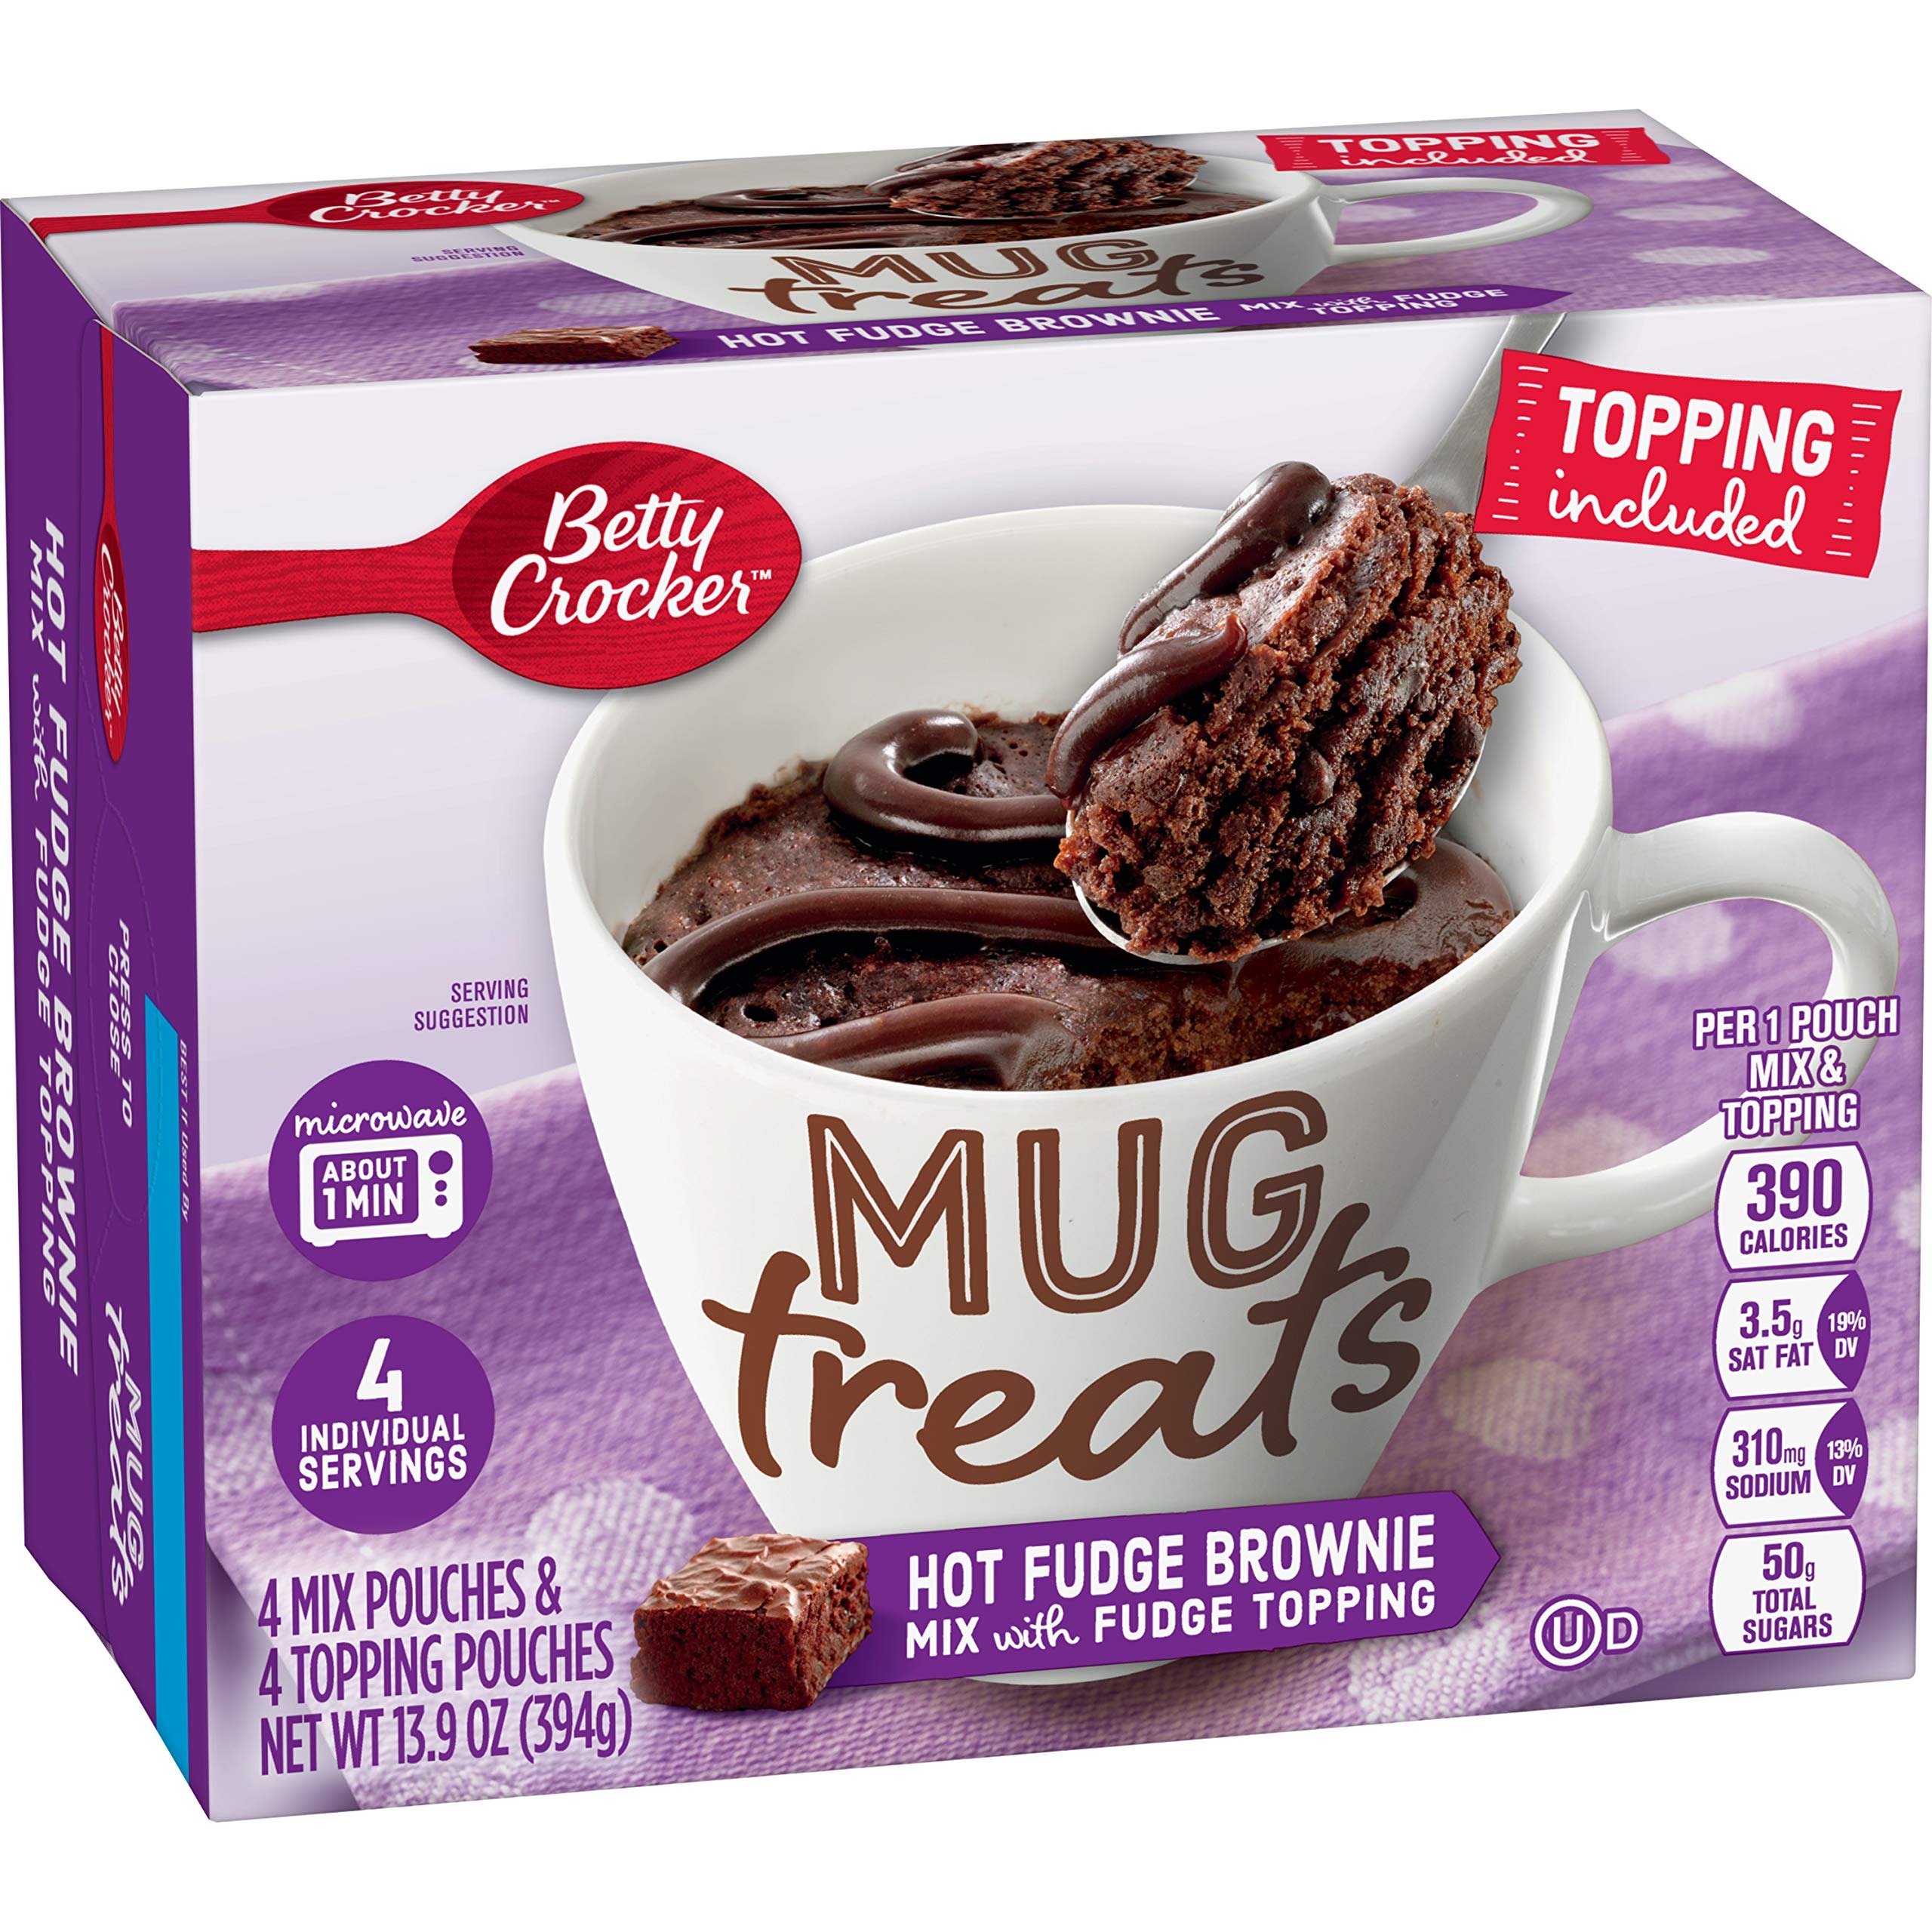
Item Name: Betty Crocker Baking Mug Treats Hot Fudge Brownie Mix with Topping,
Bullet Point: 4 Individual Servings
Value: 1.0
Unit: Count

Price: 3.79